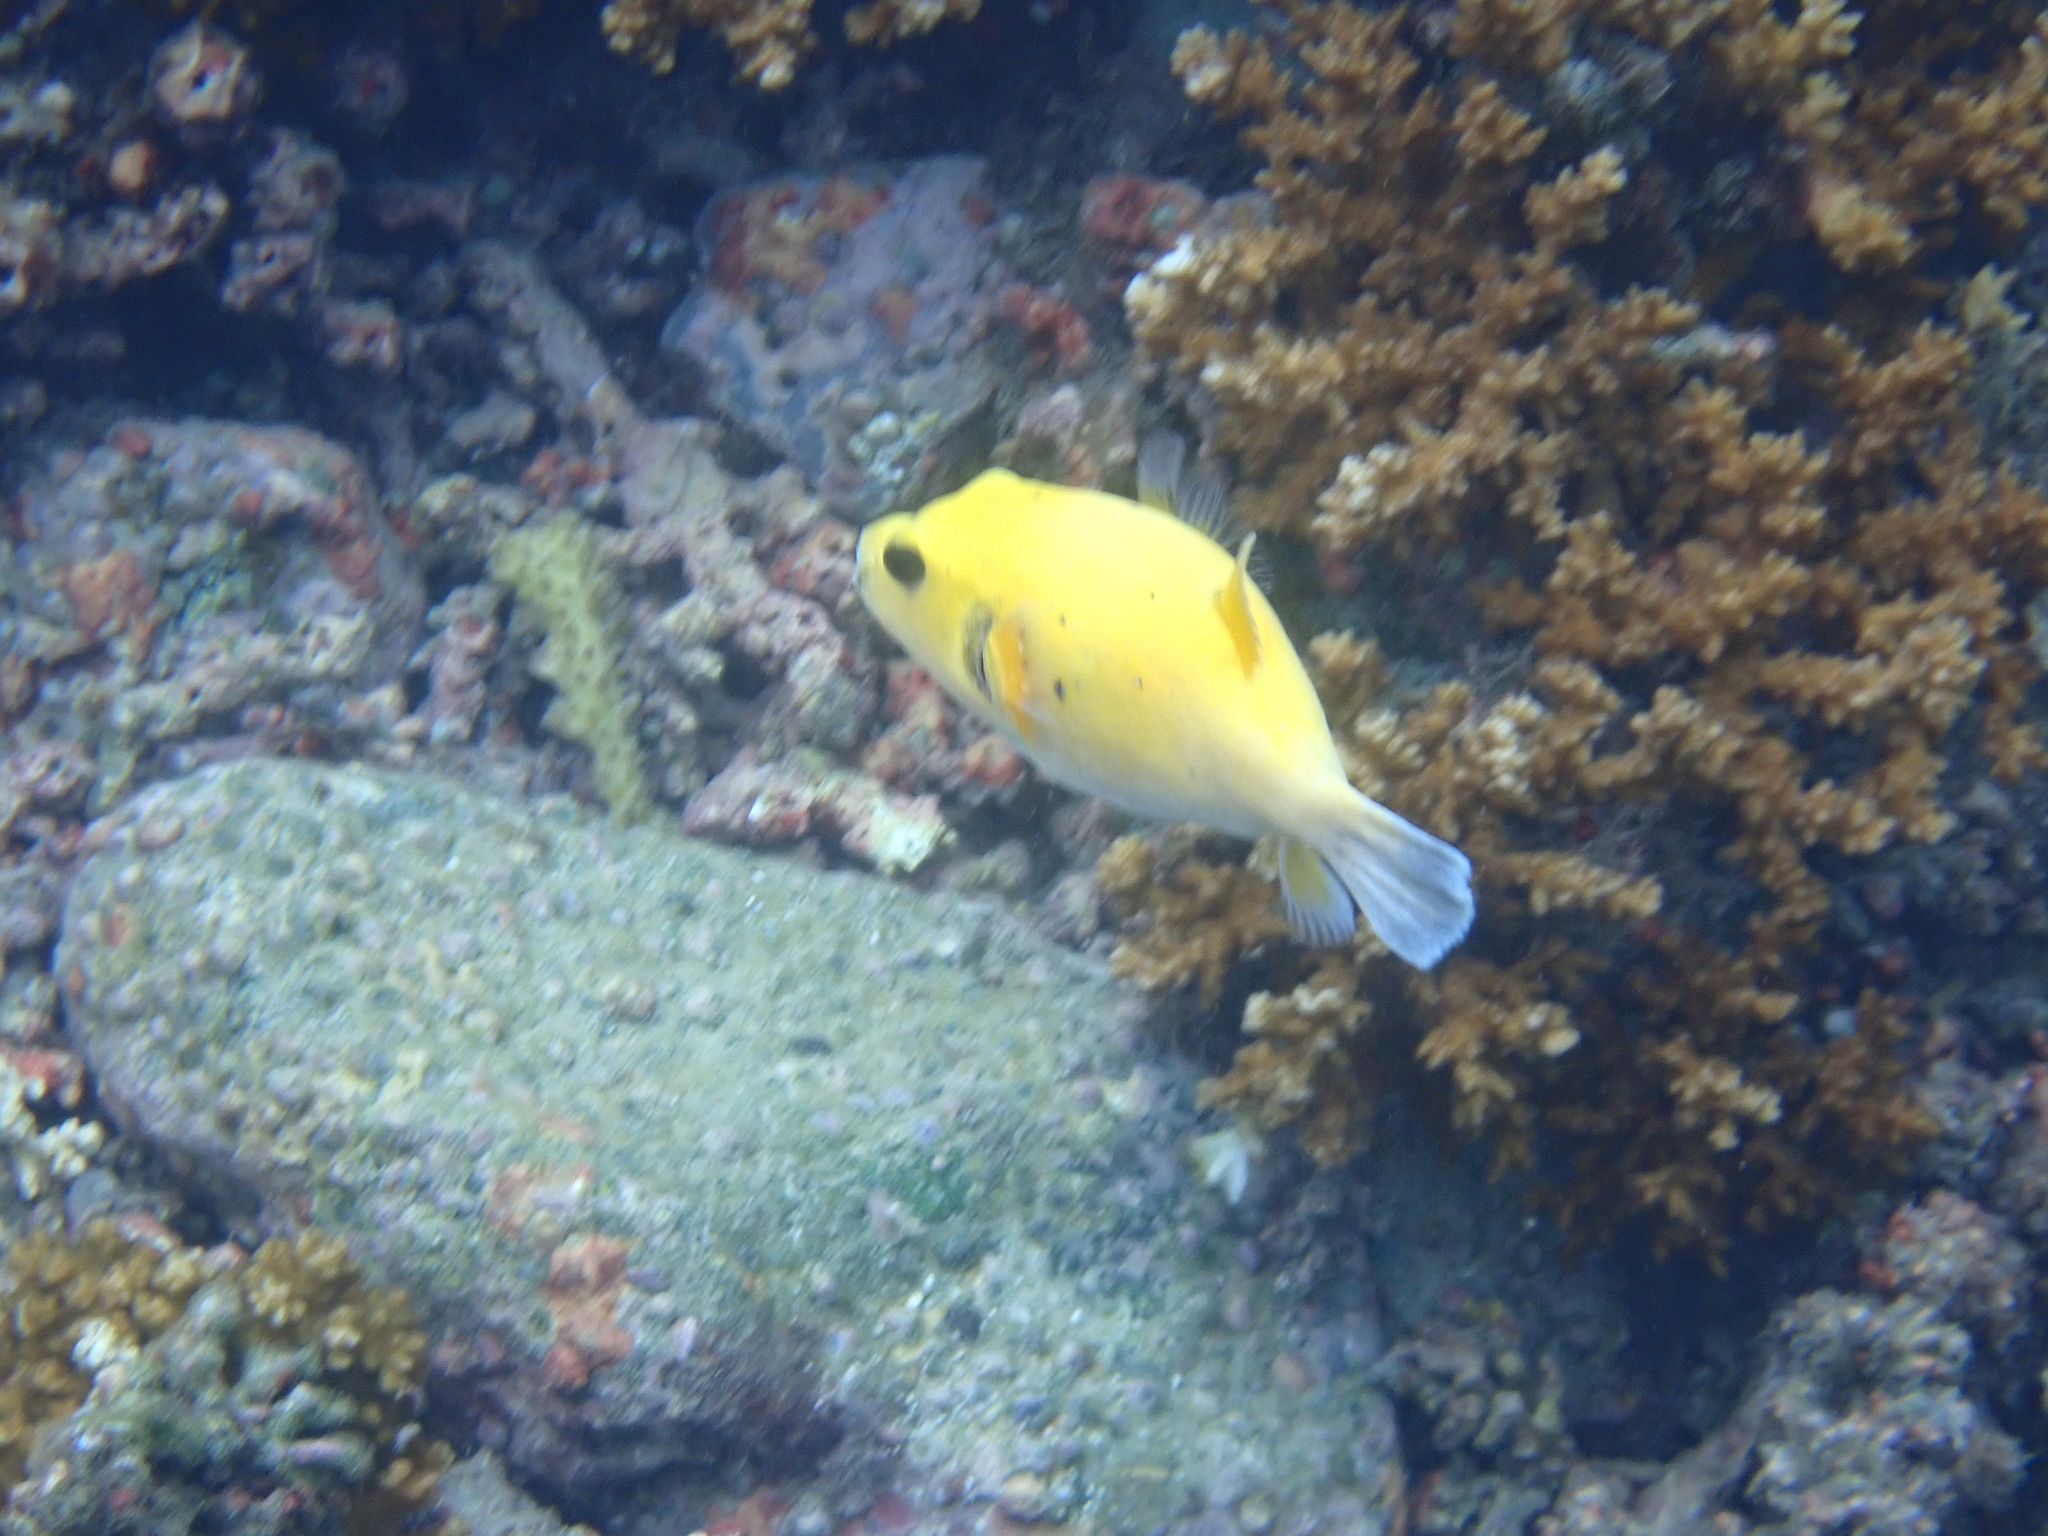
Arothron meleagris (Guineafowl Puffer)